History of a Six Weeks' Tour

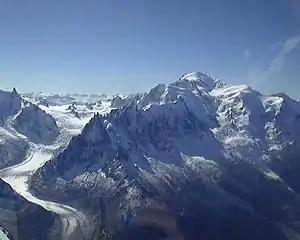
Mont Blanc and the Mer de Glace glacier were focal points of the Shelleys' 1816 journey.

Mary Godwin and Percy Shelley met and fell in love in 1814. Percy Shelley initially visited the Godwin household because he was interested in meeting his philosophical hero, Mary's father, William Godwin. However, Mary and Percy soon began having secret rendezvous, despite the fact that Percy was already married. To Mary's dismay, her father disapproved of their extramarital affair and tried to thwart the relationship. On 28 July 1814, Mary and Percy secretly left for France, taking Mary's stepsister, Claire Clairmont, with them.